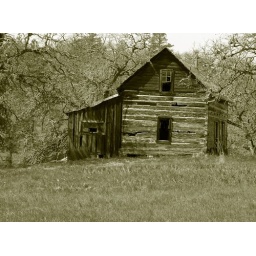
This is another view of a abandoned log house in rural Mossier,Or.....B&amp;amp;W brown tone.